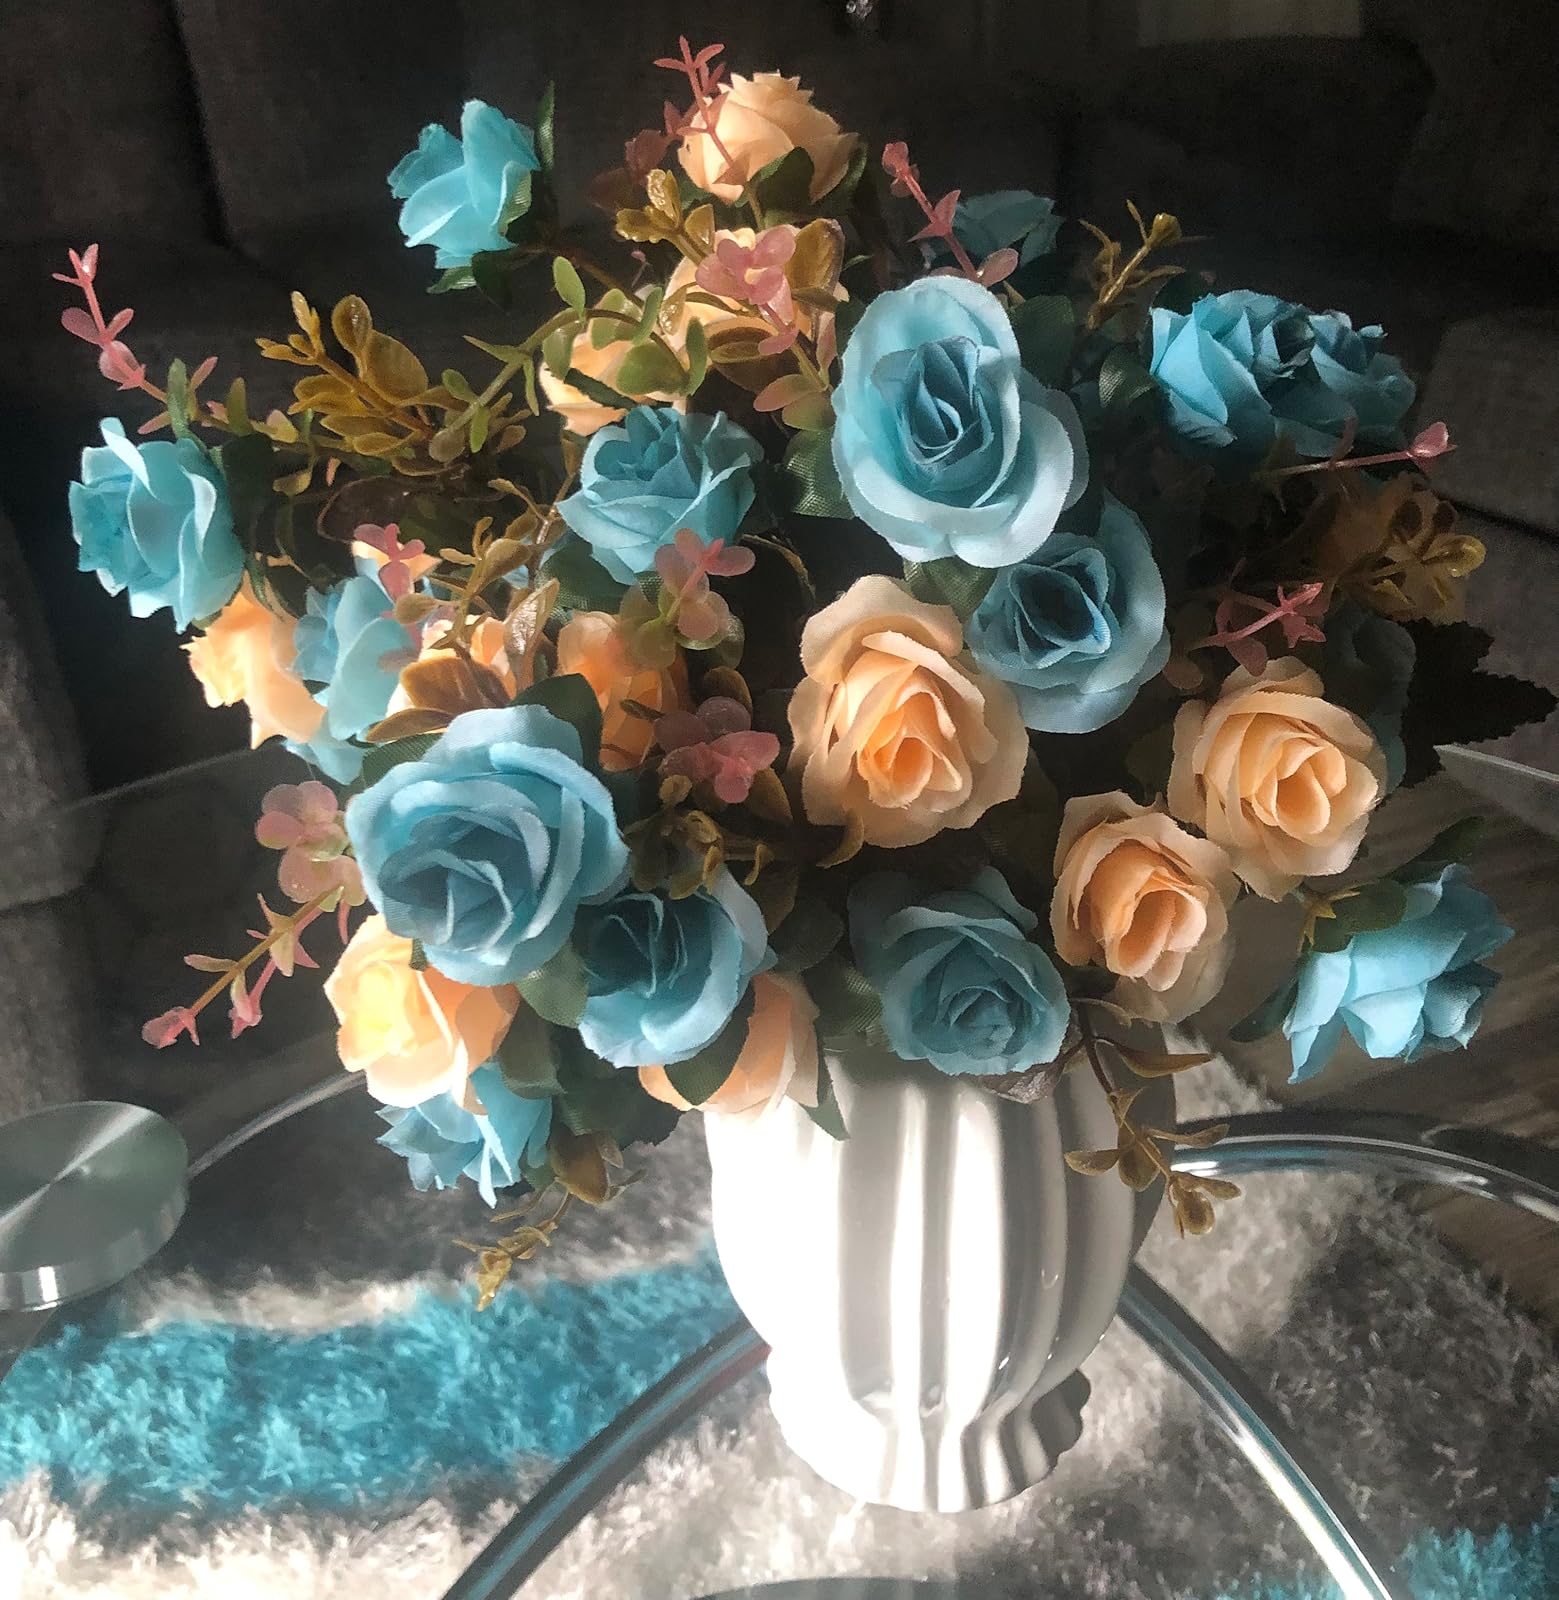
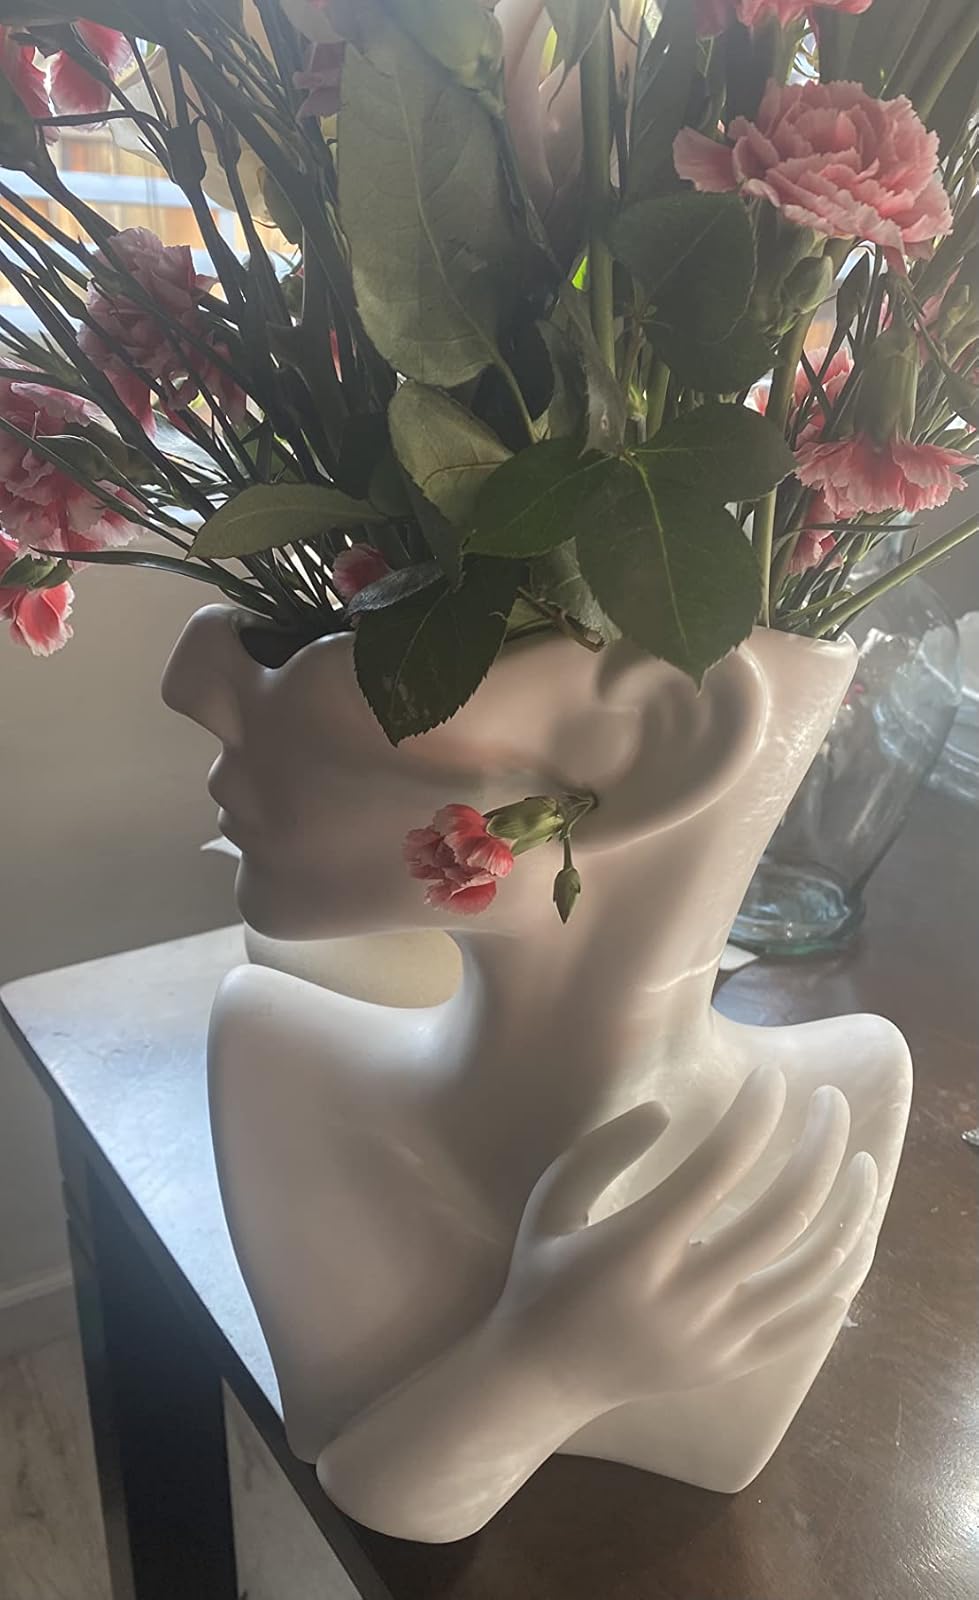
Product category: vase
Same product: no